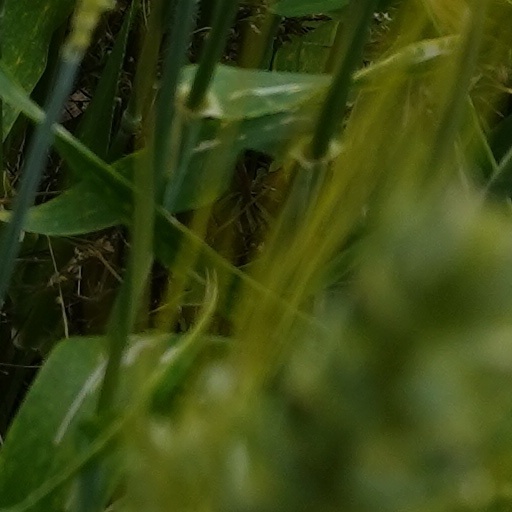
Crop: wheat